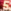
Number: 5